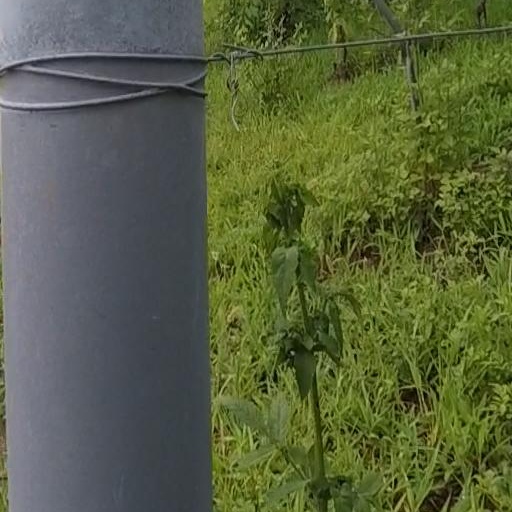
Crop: grape